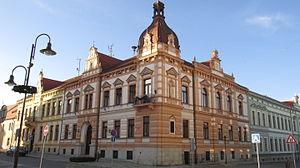
Dobřany est une ville du district de Plzeň-Sud, dans la région de Plzeň, en République tchèque. Sa population s'élevait à 6 154 habitants en 2019.